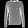
Label: Pullover